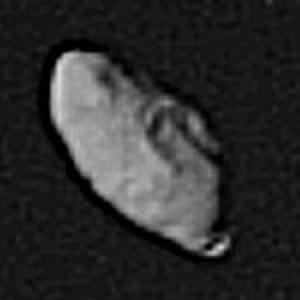
Voyager 2 est l'une des deux sondes spatiales du programme Voyager. Son lancement a eu lieu le 20 août 1977. Comme Voyager 1, elle a été conçue et réalisée au Jet Propulsion Laboratory près de Pasadena en Californie. Techniquement identique à Voyager 1, Voyager 2 a été lancée sur une trajectoire plus lente et plus courbée, ce qui a permis de la maintenir dans le plan de l'écliptique. Ainsi, elle a pu être dirigée vers Uranus puis Neptune en utilisant l'assistance gravitationnelle lors des survols de Saturne en 1981 et d'Uranus en 1986. En raison de la trajectoire choisie, Voyager 2 n'a pas pu se rapprocher autant que Voyager 1 de Titan, le plus grand satellite de Saturne. Cependant, c'est aujourd'hui le seul engin spatial à s'être approché d'Uranus et de Neptune et à les avoir survolées. La configuration particulière des quatre planètes géantes qui a rendu leur survol possible ne se reproduit que tous les 176 ans.